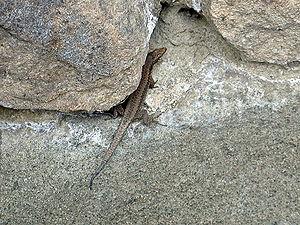
Anatololacerta anatolica est une espèce de sauriens de la famille des Lacertidae.